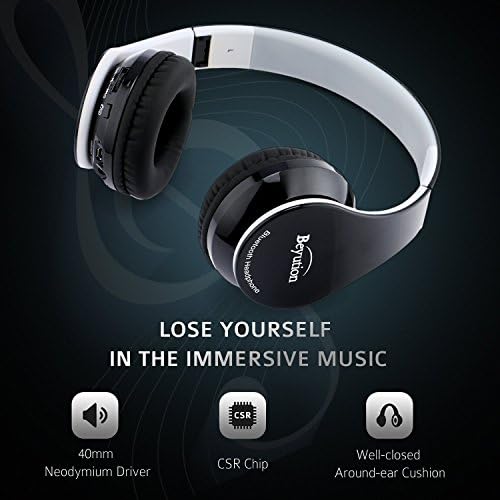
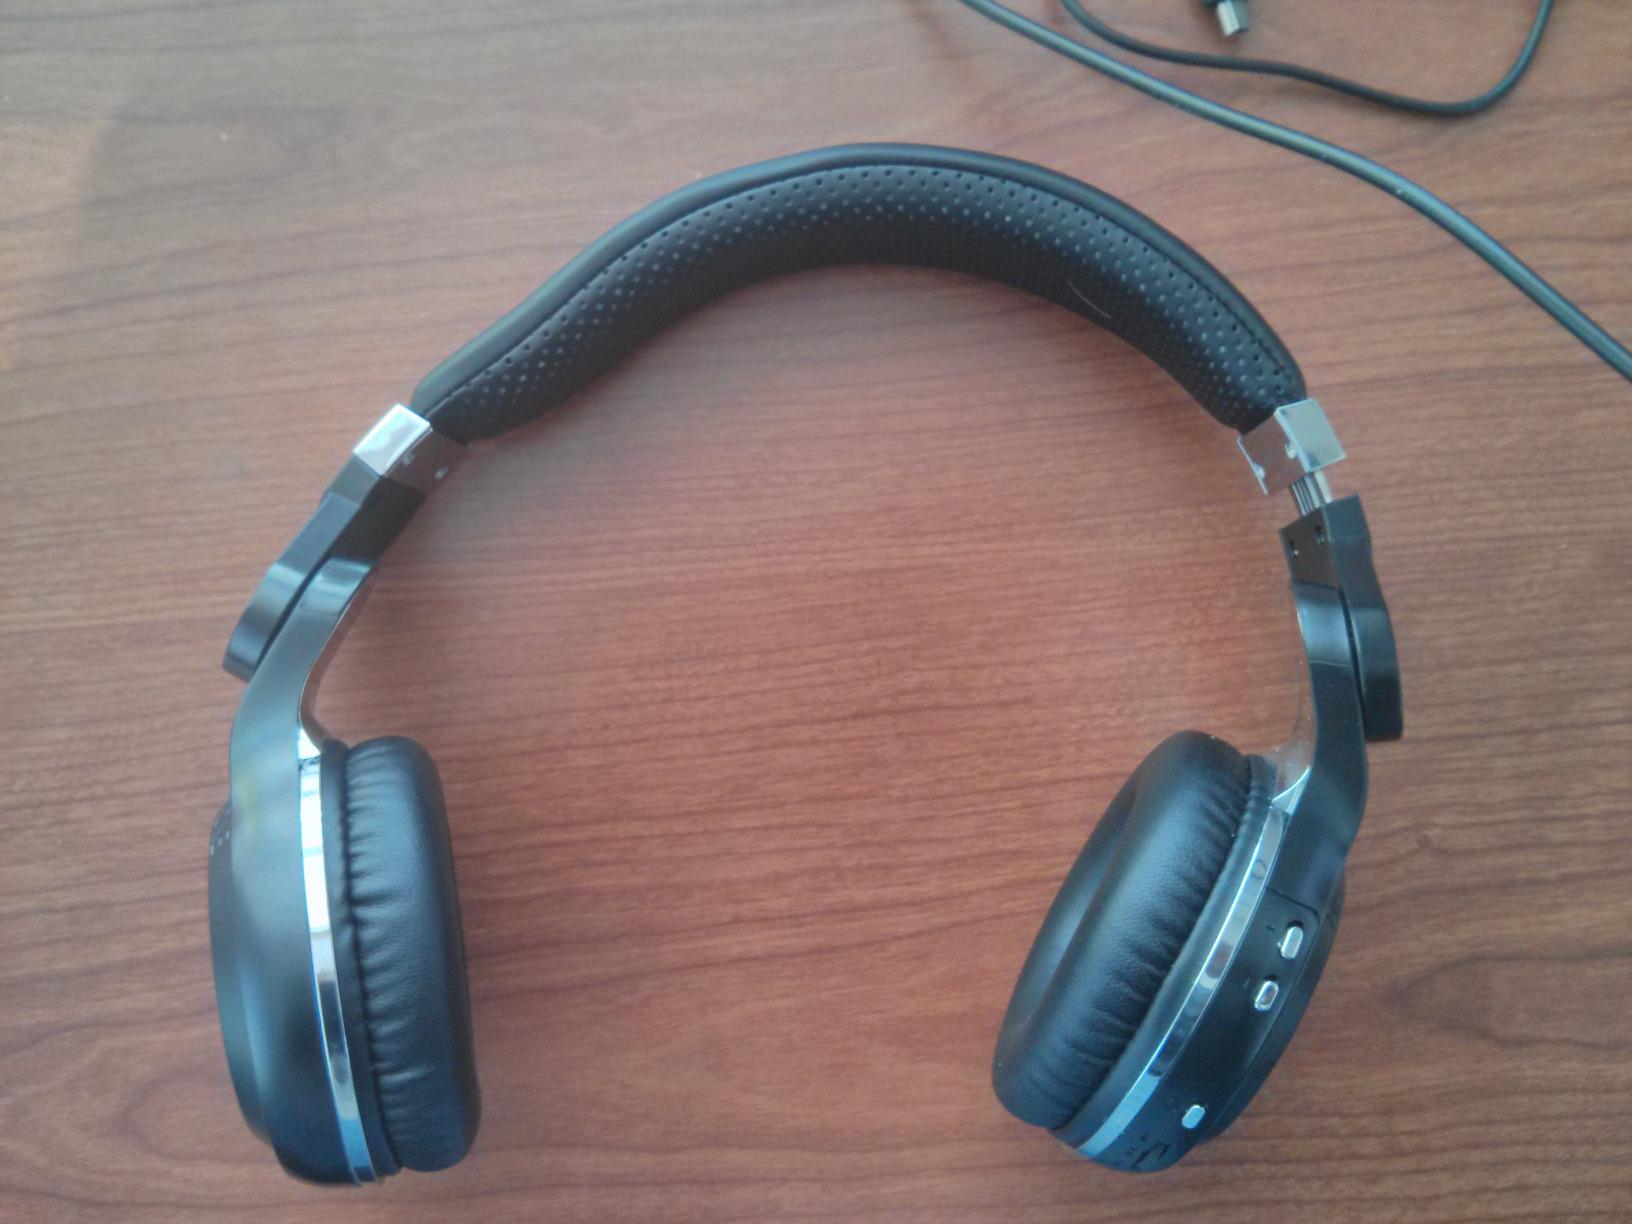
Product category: headphones
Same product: no